Avichai Mandelblit

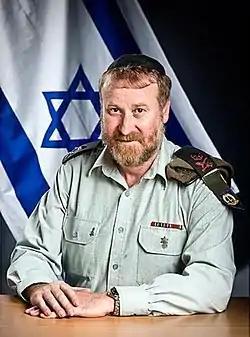
Mandelblit during his time as Military Advocate General

Upon joining the IDF, he held a variety of positions in the Military Advocate General's Office. Between 1991 and 1992, he served as a judge on the Military Court of the Gaza region. In 1993, he was appointed senior assistant to the Chief Military Prosecutor, and later became his deputy. In 1997, he was appointed Deputy President of the Military Court of the Southern Command and the Ground Forces. In 2000, he was appointed as the Head of the Chief Military Defense, and, in 2003, as the Deputy Military Advocate General. In 2004, he was promoted to the rank of Tat Aluf (Brigadier General) and appointed as the Chief Military Advocate General. In 2009, he was promoted to the rank of Aluf.